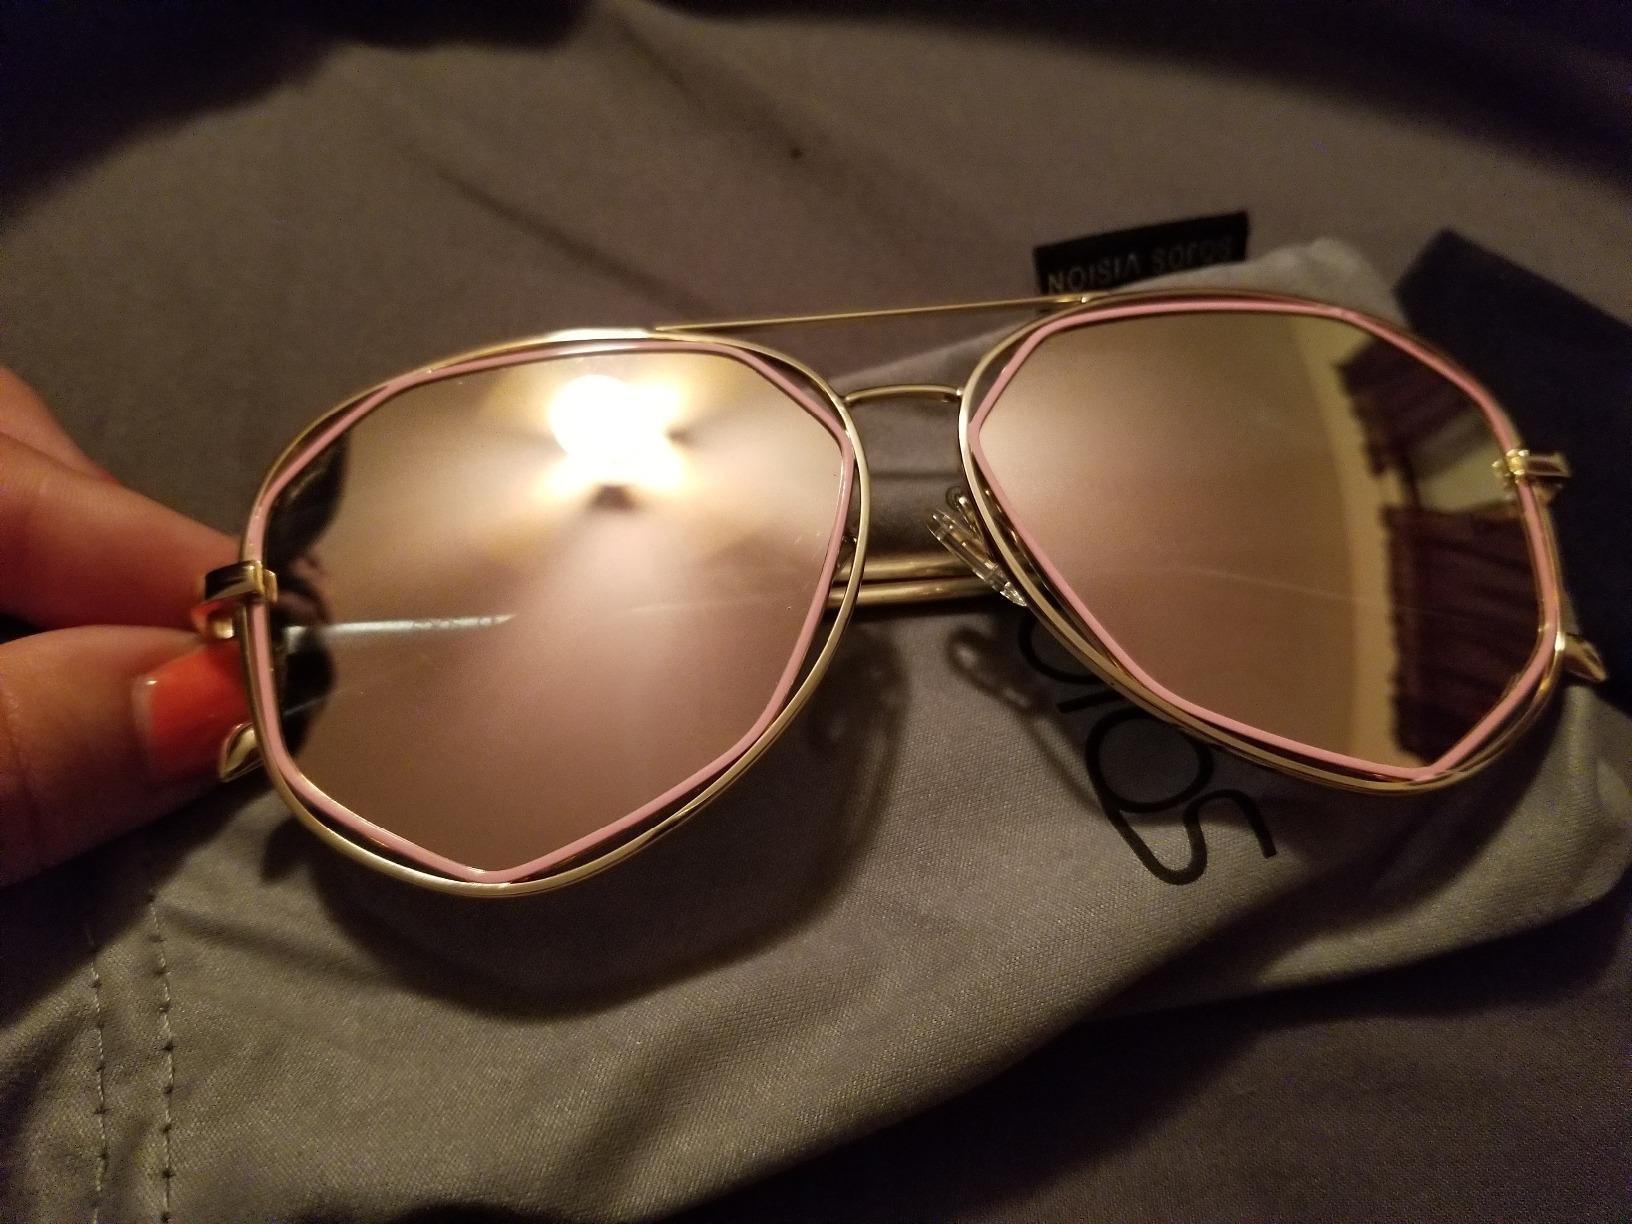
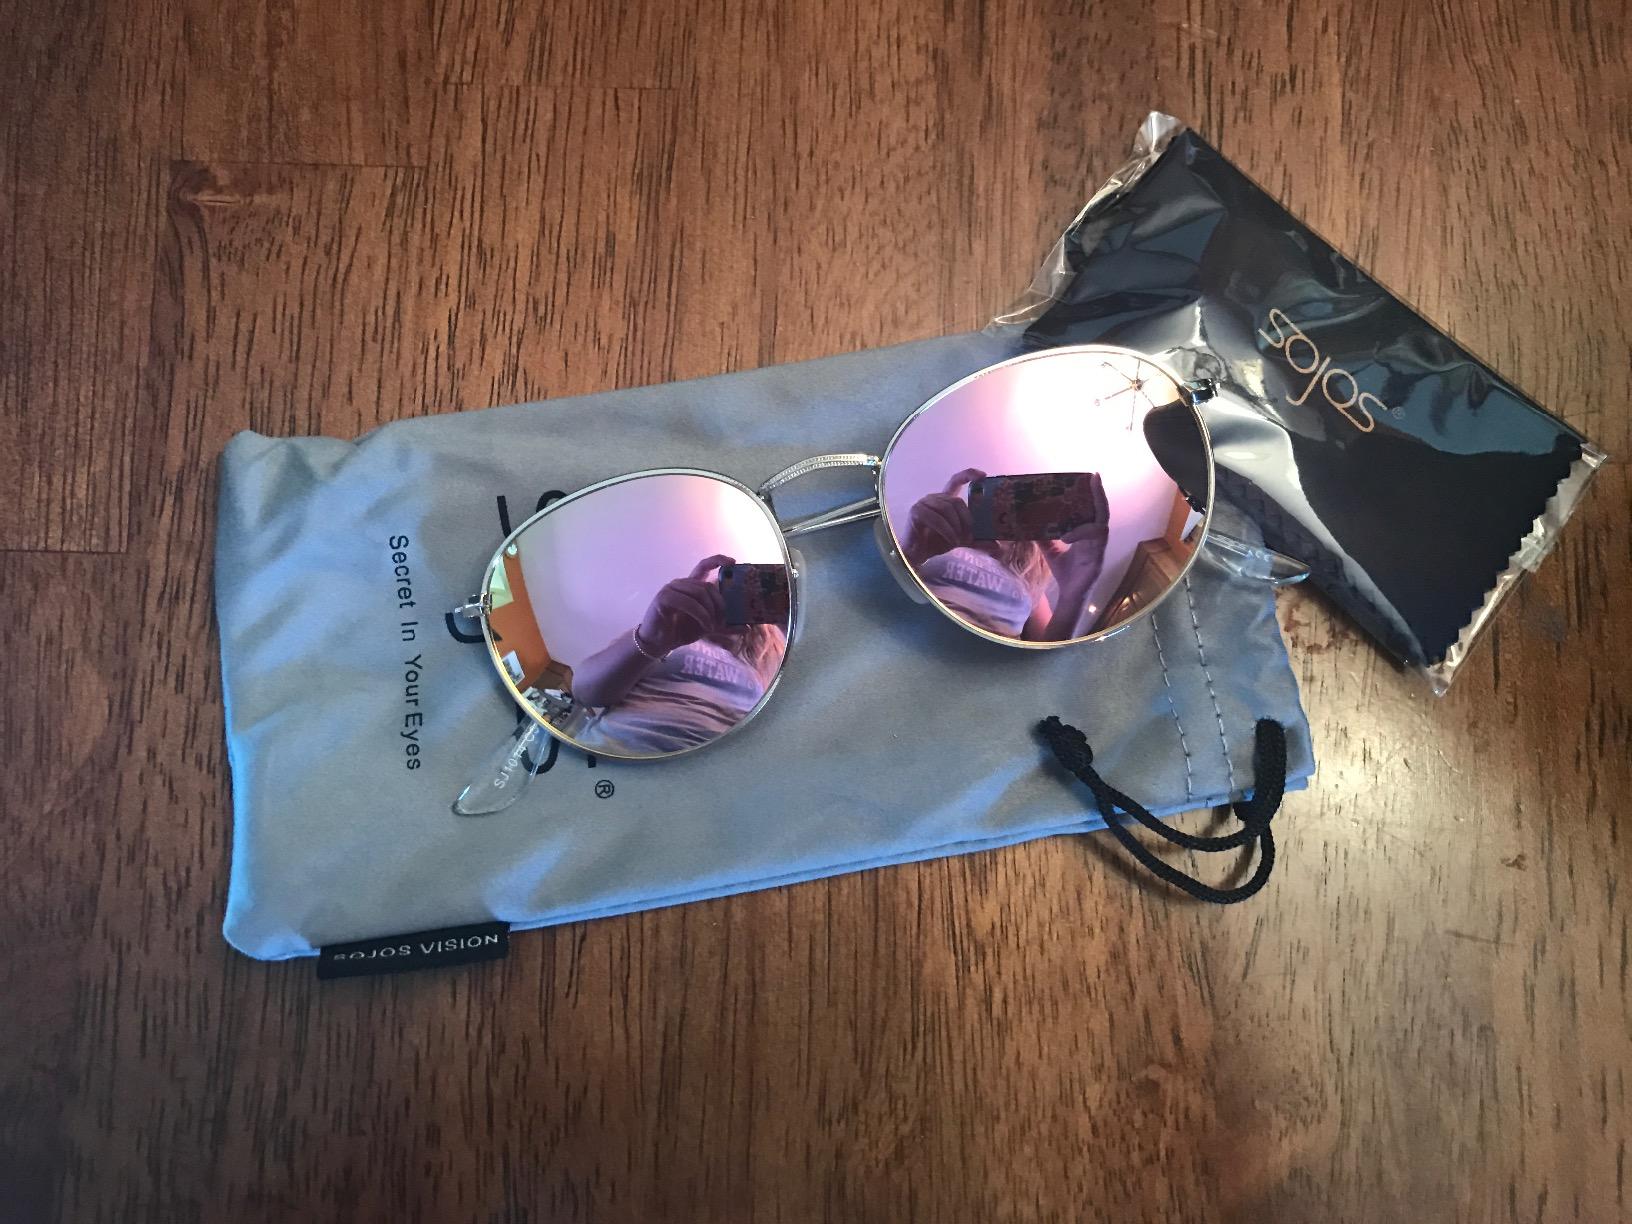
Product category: accessories_sunglasses
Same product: no